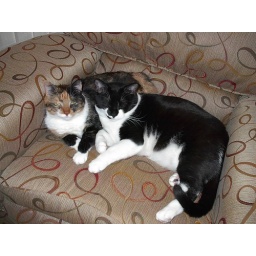
Gertie and Roo lounge in the sunroom fun chair